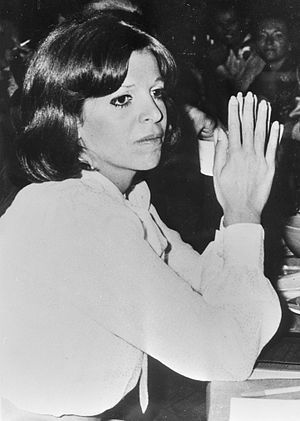
Christina Onassis
Christina Onassis er datter af Aristoteles Onassis og døde i en alder af 37 år.